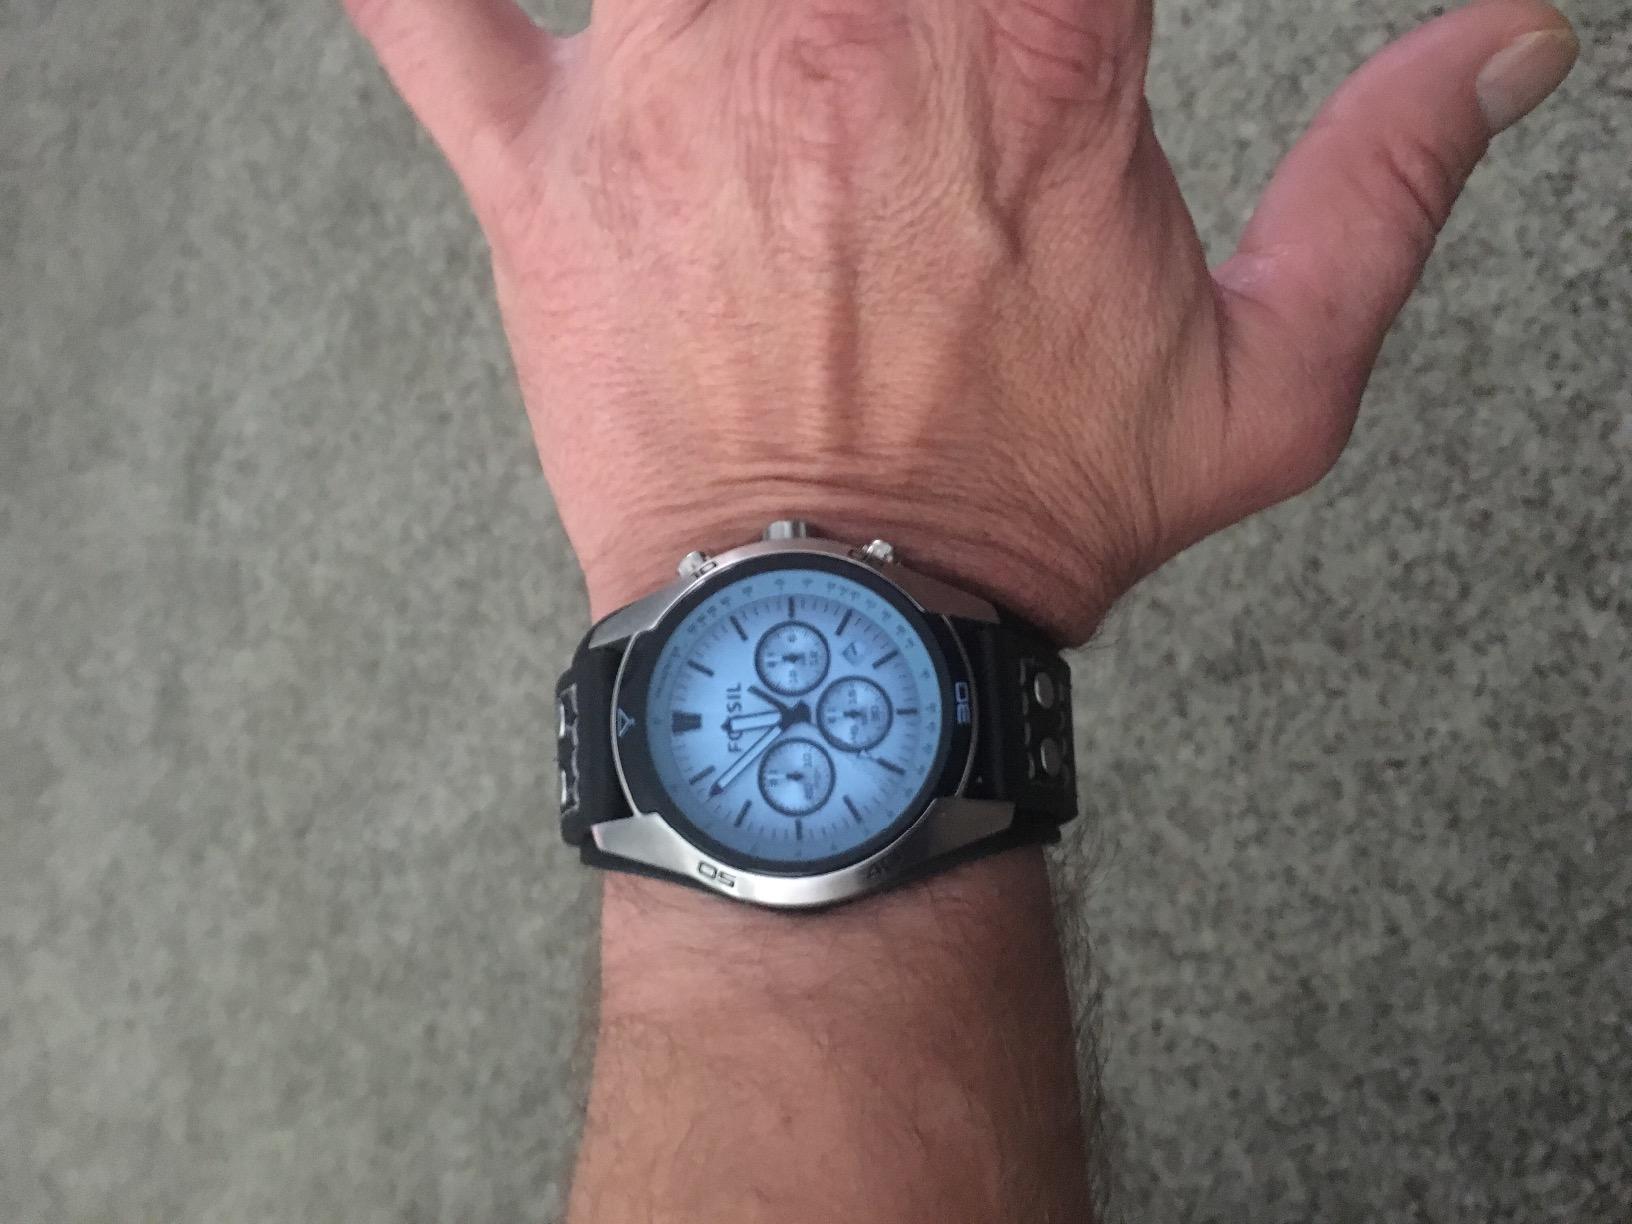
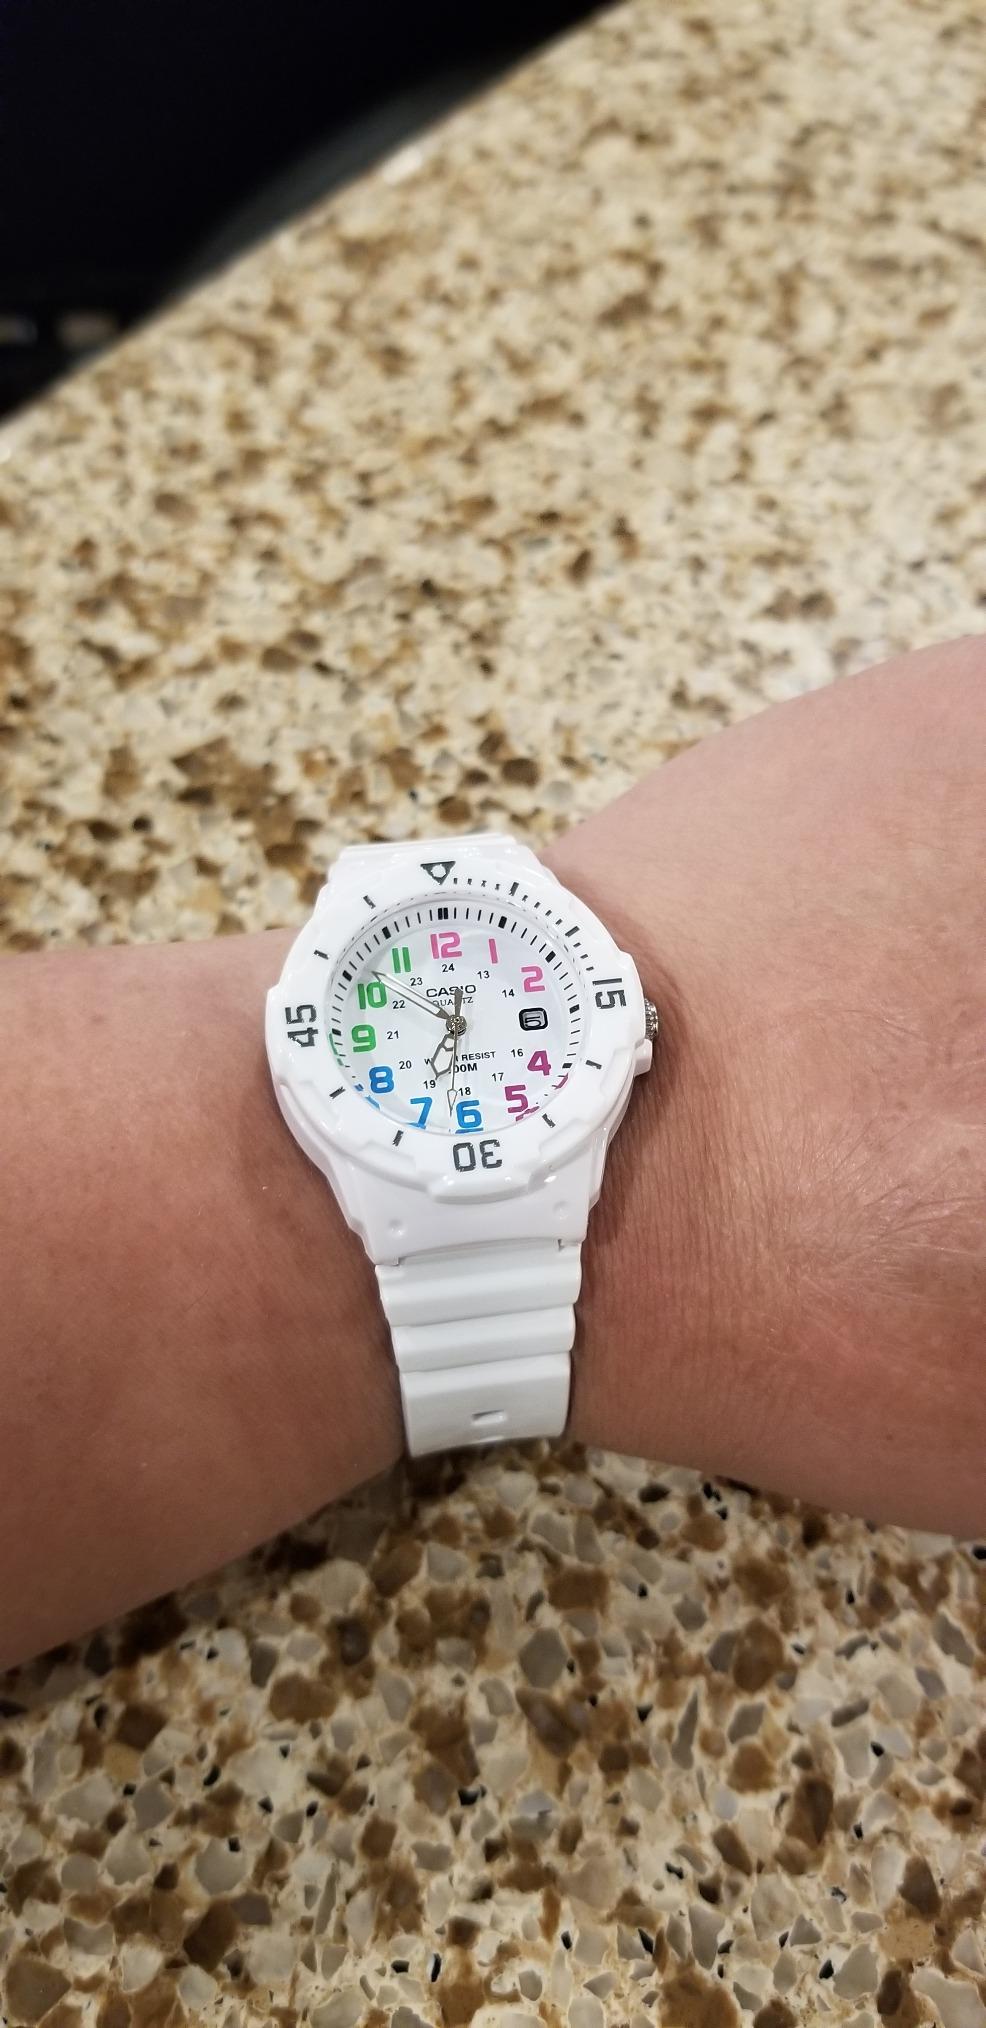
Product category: accessories_watch
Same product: no